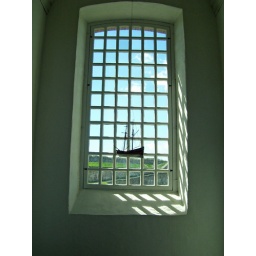
The sunlight through the window at the chapel. They had a replica of a boat hanging in the window. Weird